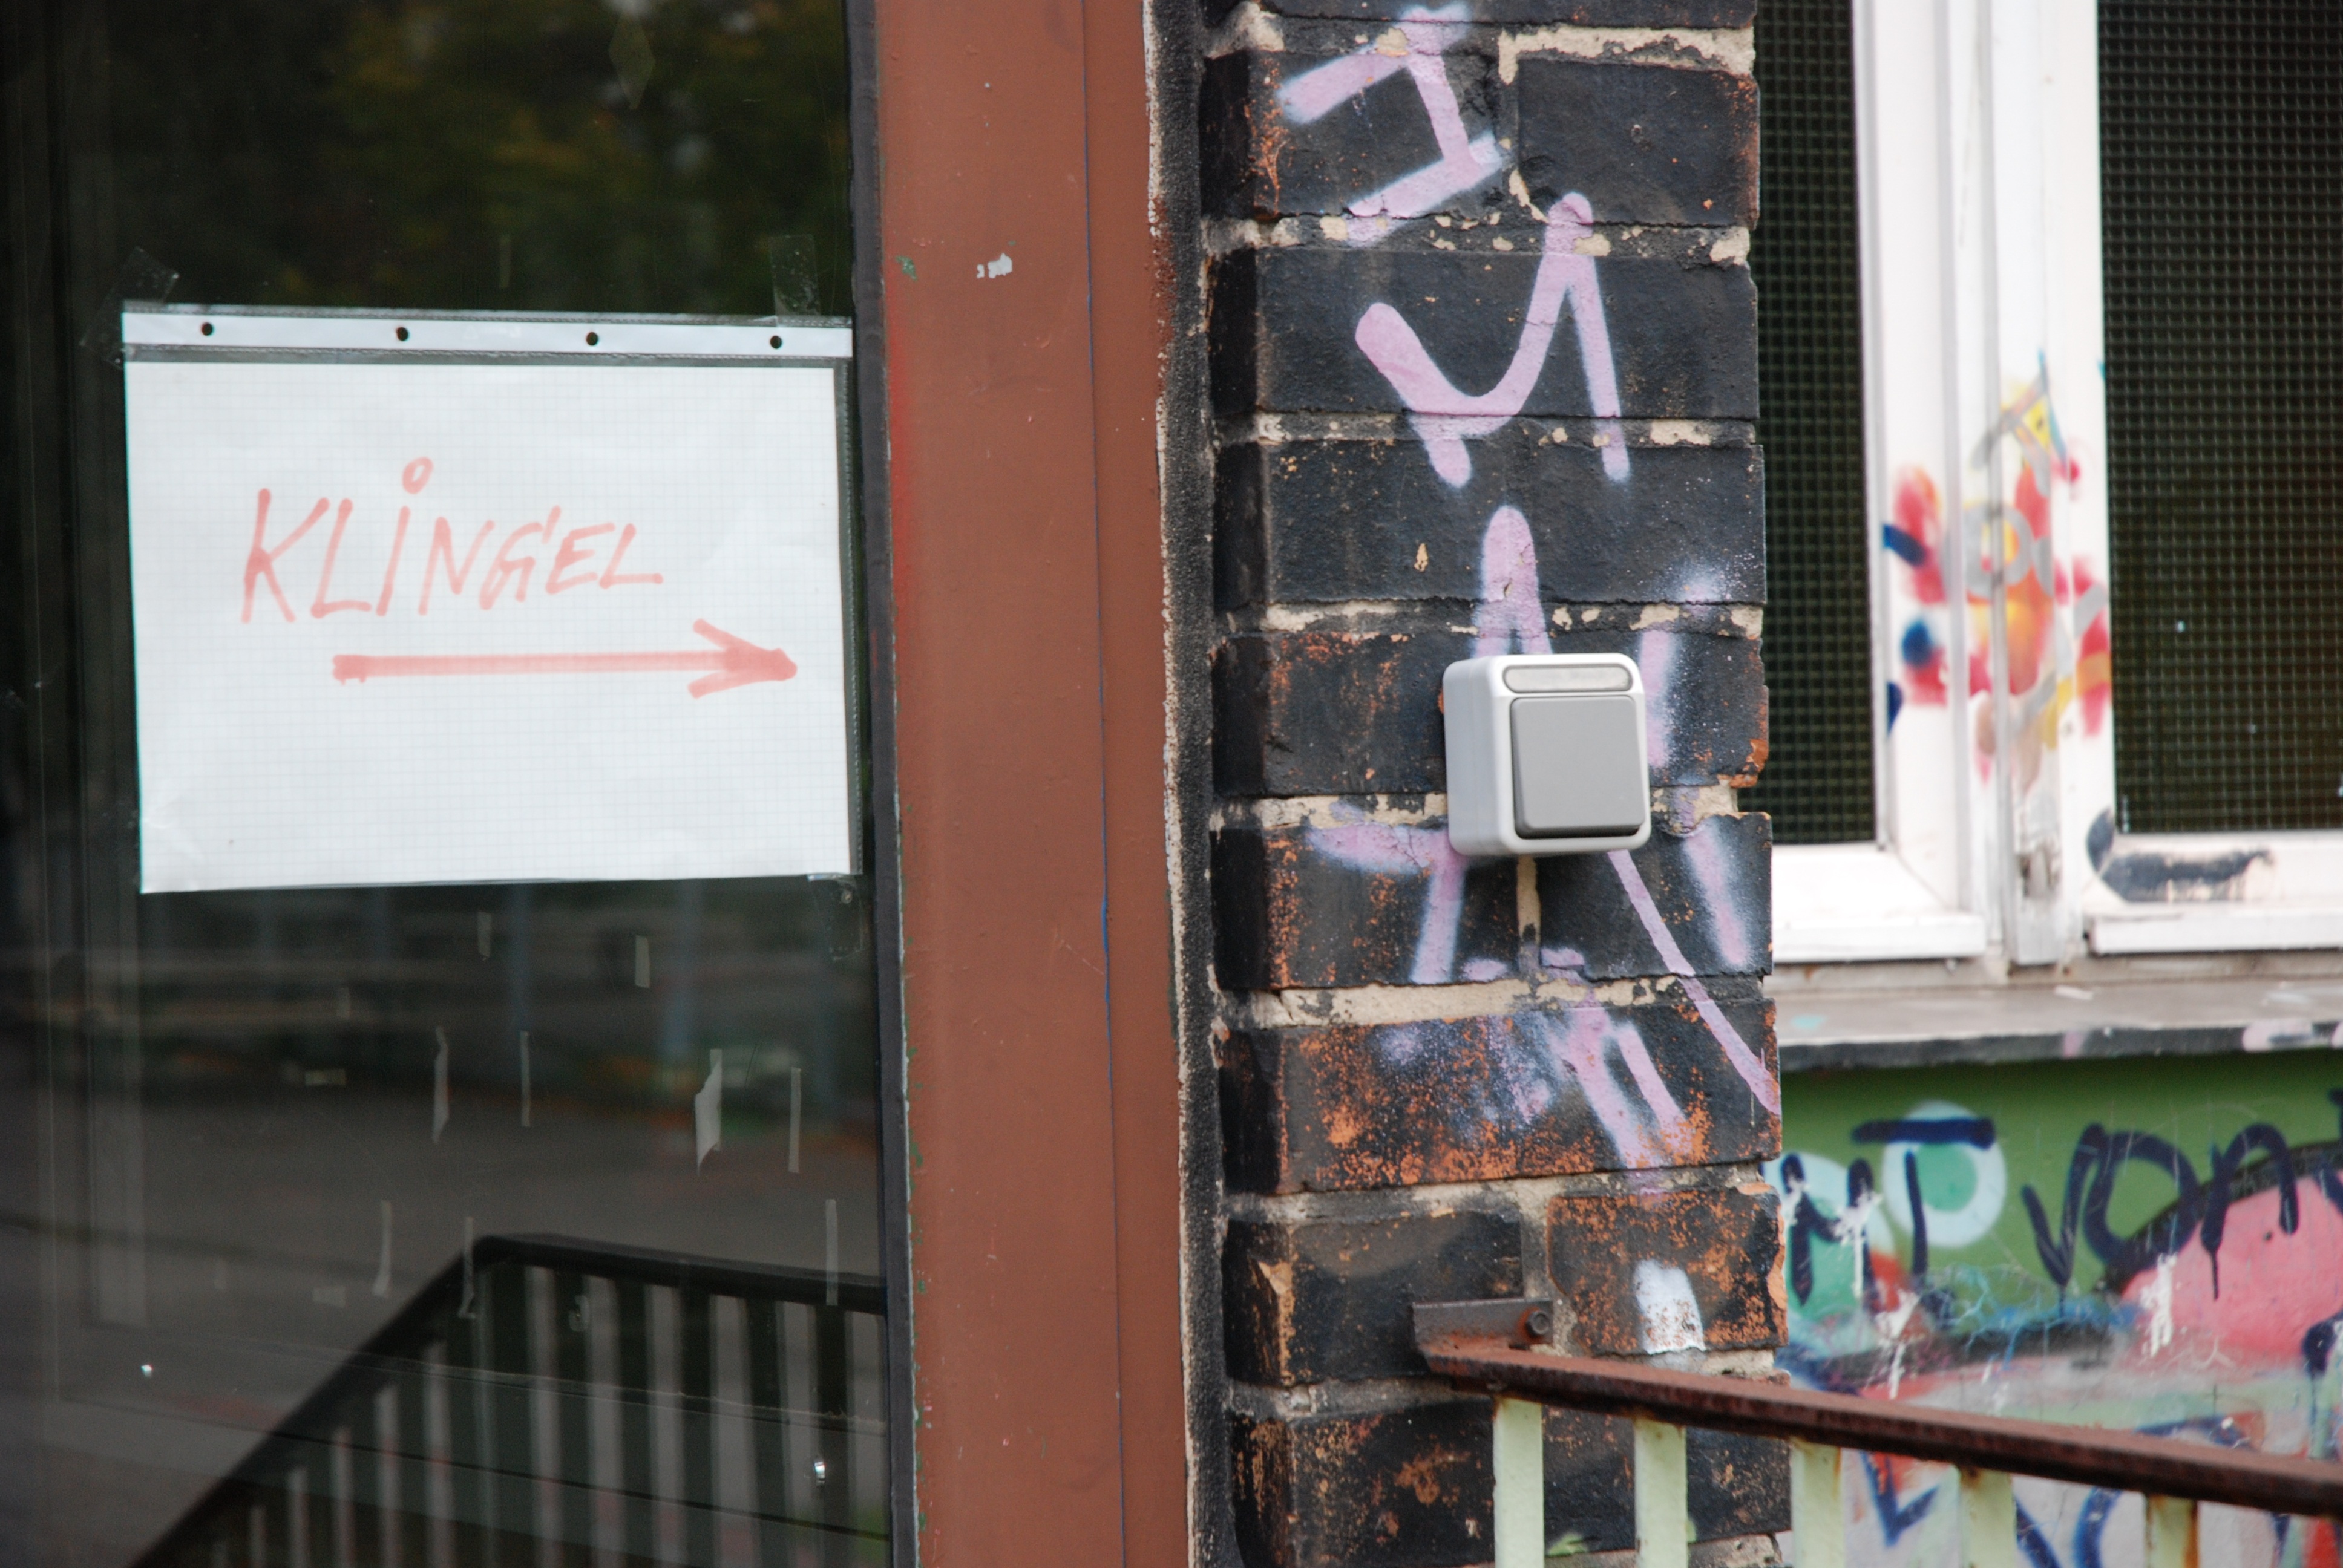
street, window, advertising, bell, door, front door, art, doorbell, ring the bell, door bell, door opener